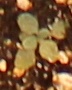
Label: Horseweed